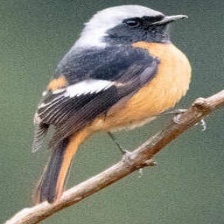
Species: DAURIAN REDSTART
Scientific name: PHOENICURUS AUROREUS